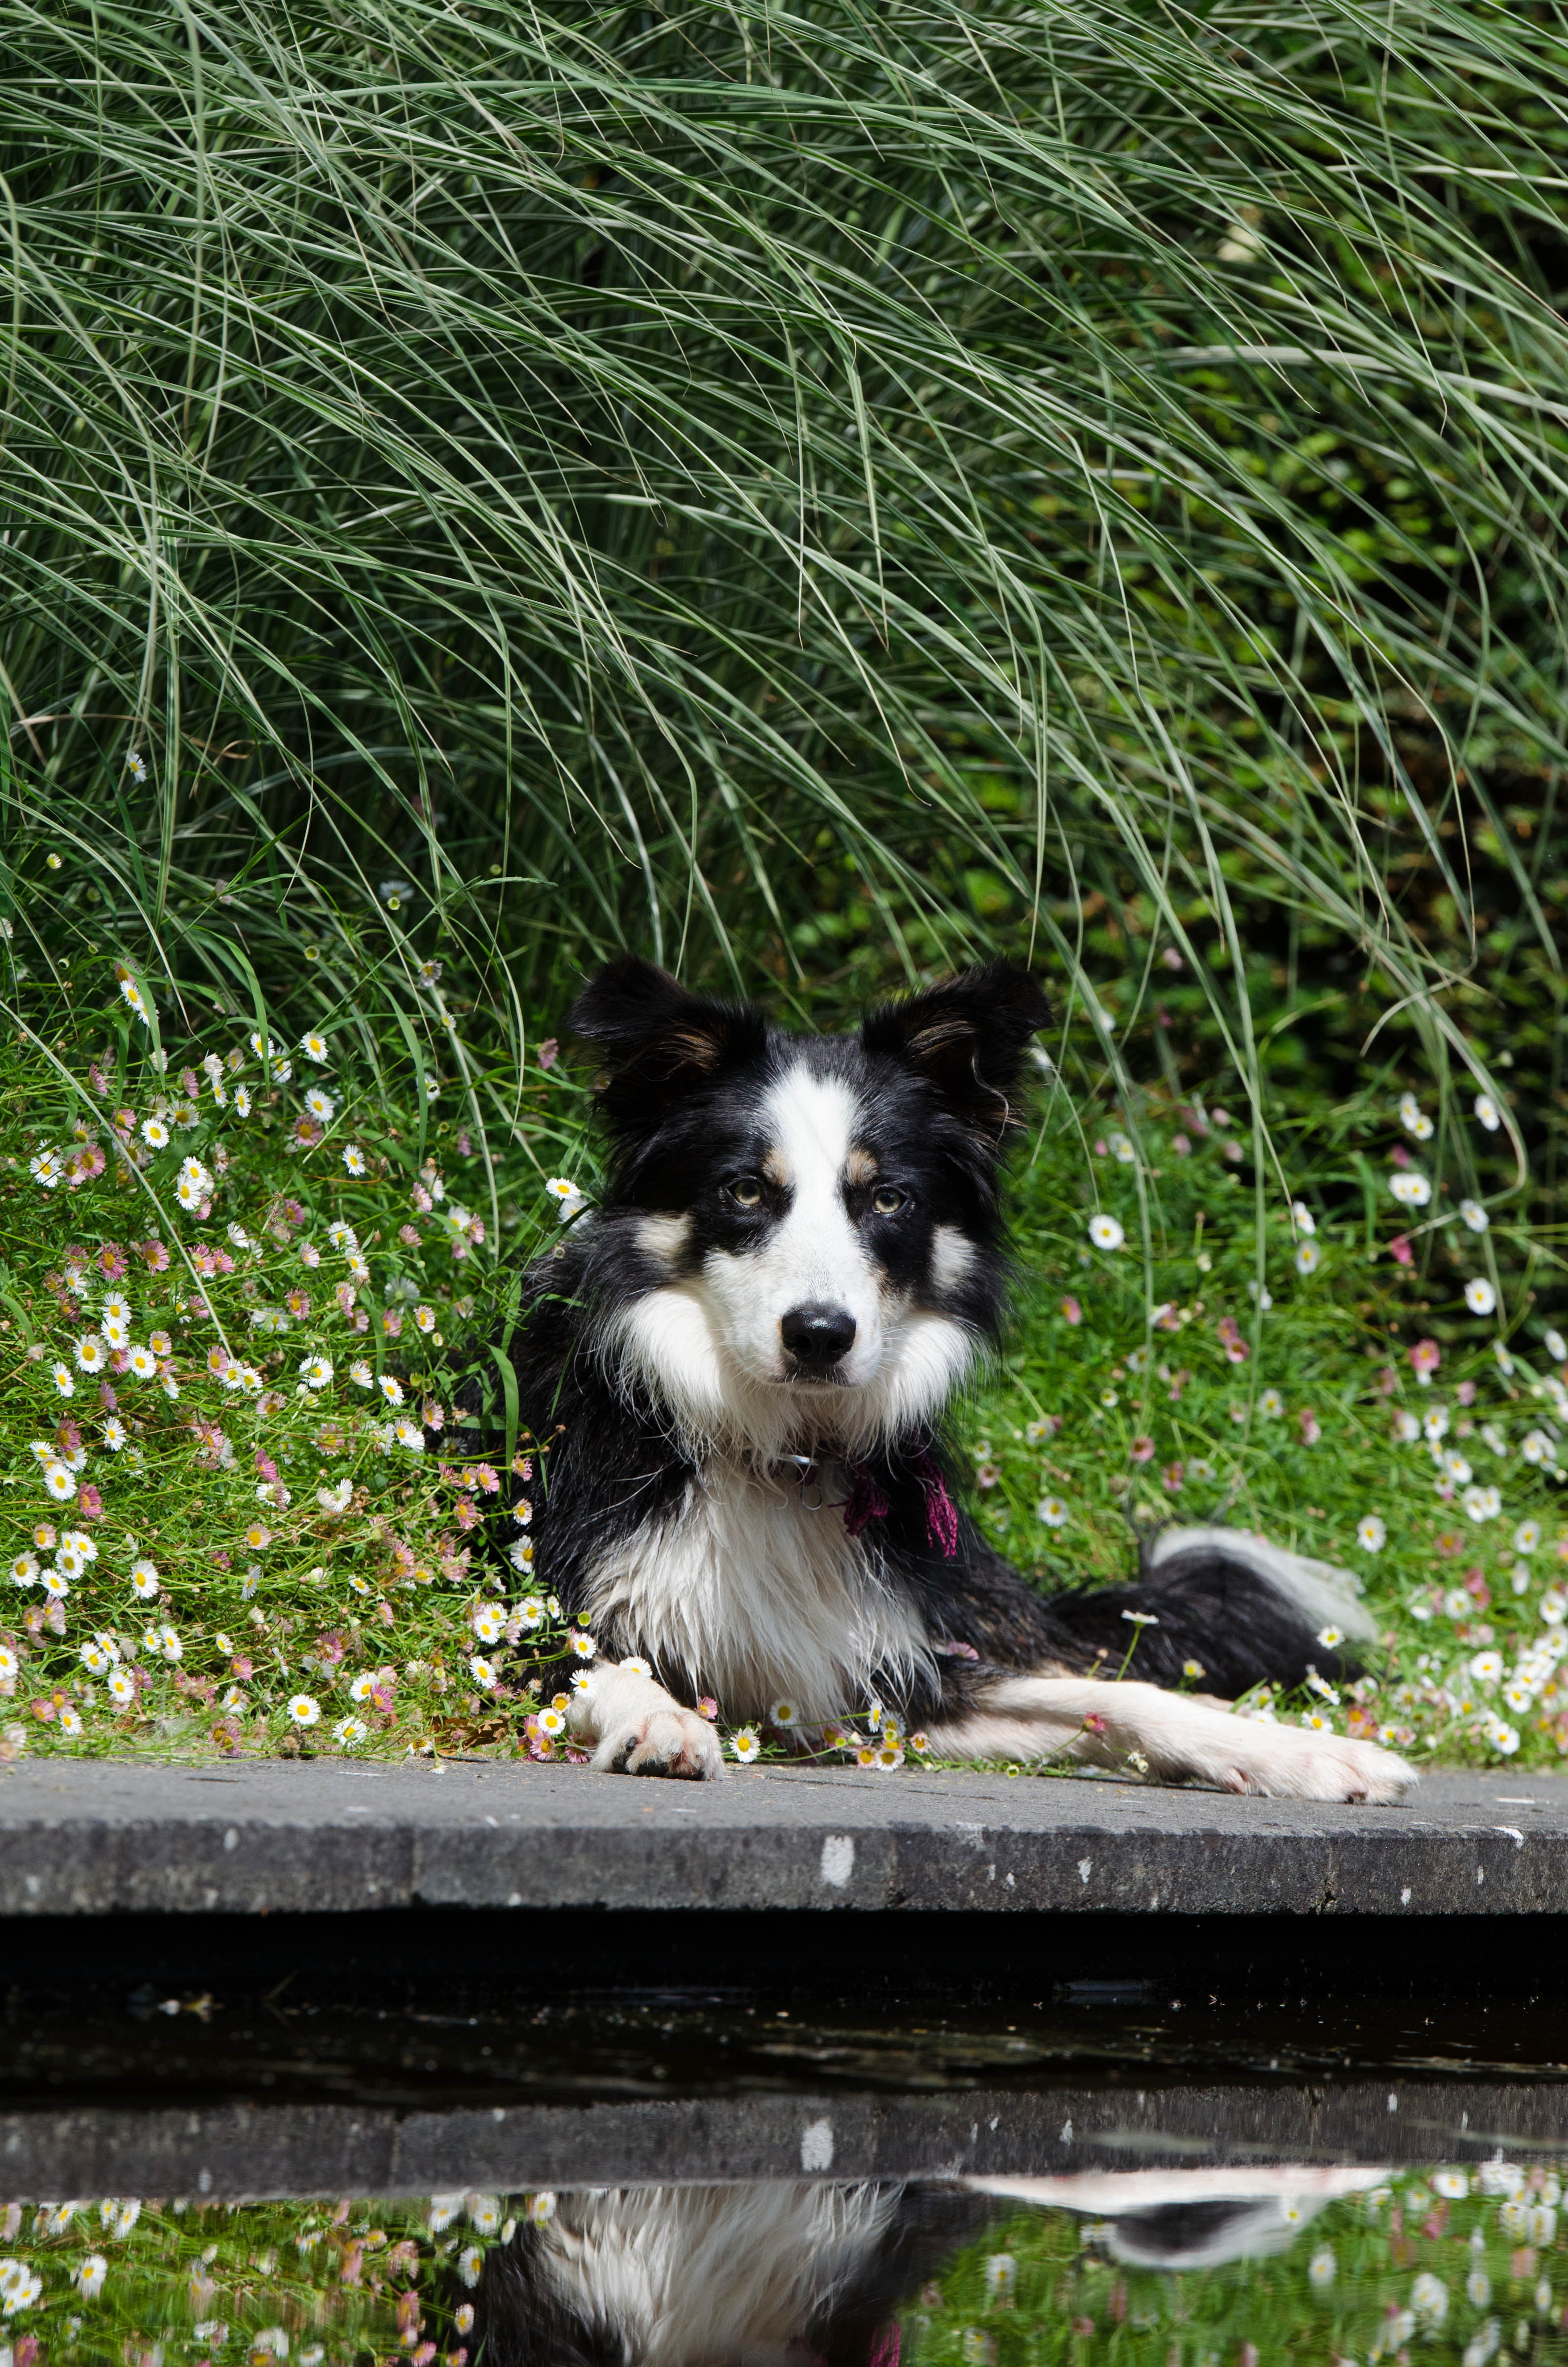
landscape, water, grass, sun, puppy, dog, summer, pond, weather, mammal, leisure, border collie, vertebrate, beautiful, nice weather, british sheepdog, water garden, dog and garden, dog like mammal, dog breed group, dog basks, the water dog, dog waits